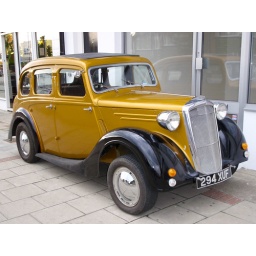
Outside Adams fish bar in South Wimbledon.